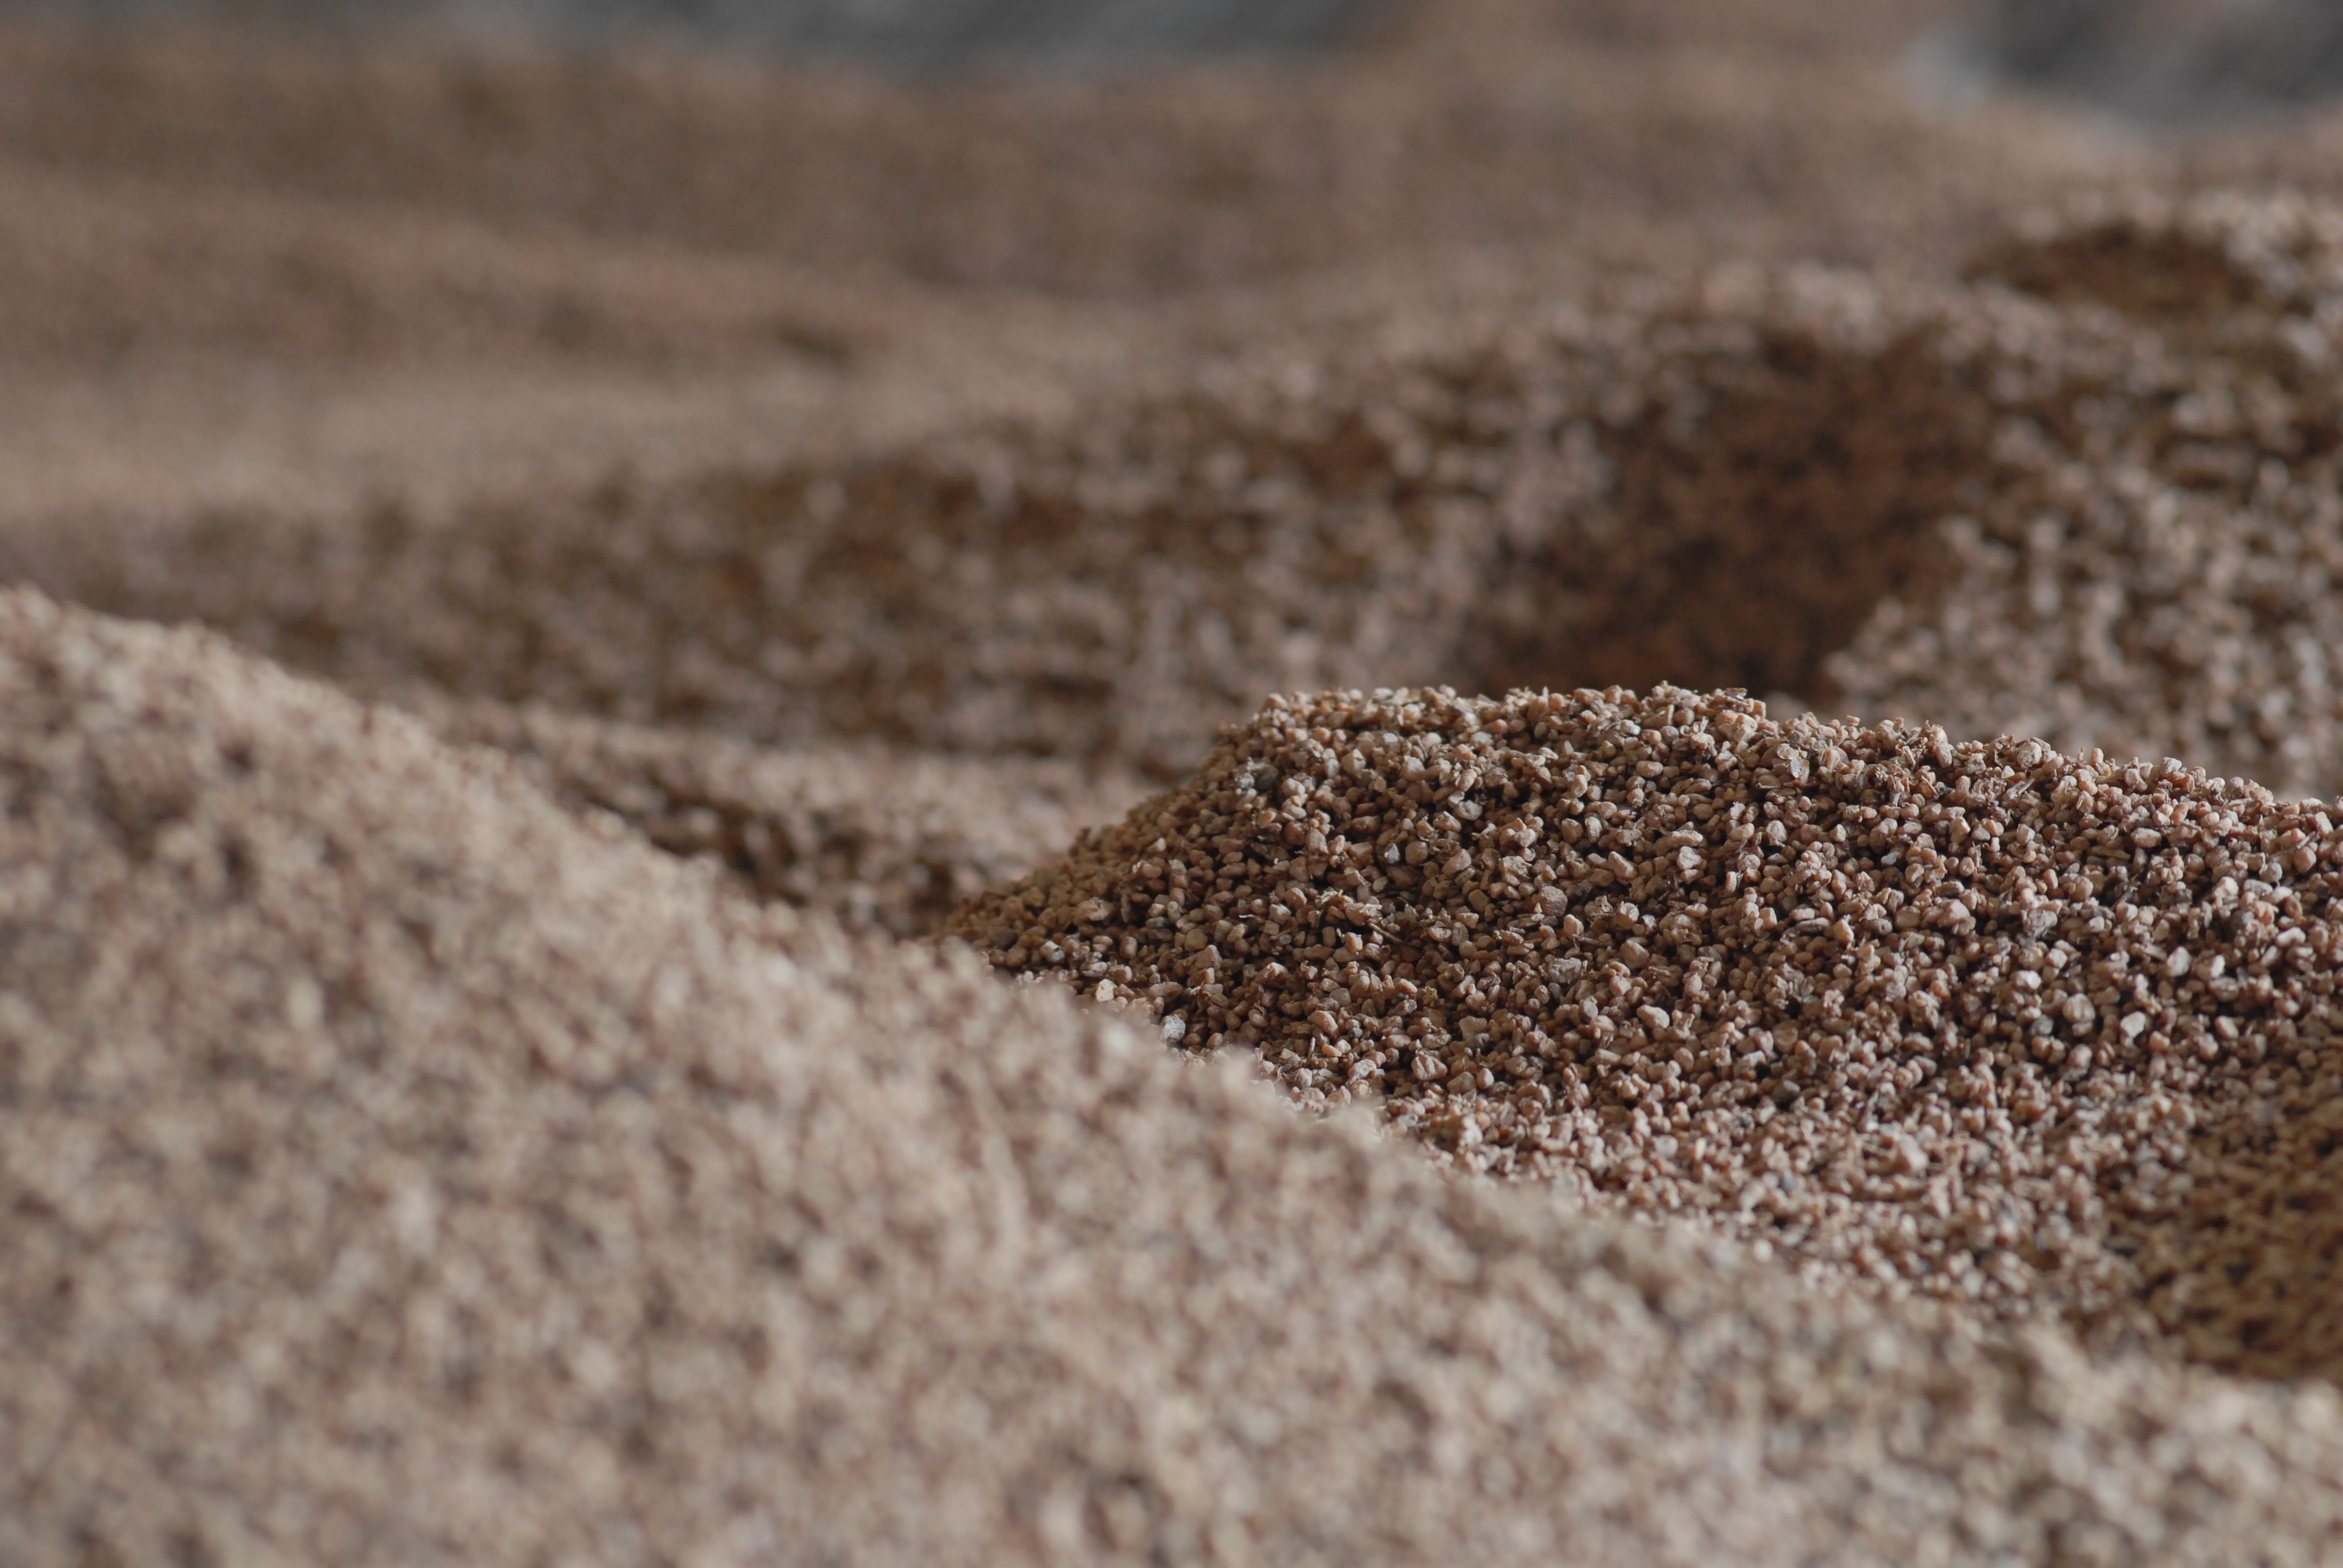
sand, rock, asphalt, food, crop, soil, agriculture, material, close up, gravel, renewable energy, olive, macro photography, flooring, grass family, biomass, olive bone